Iraq

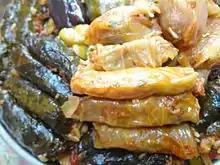
Dolma, a popular Iraqi dish

Before 1990 and later 2003, Iraq already had an advanced and successful education system. However, it has now been "de-developing" in its educational success. During his rule, Saddam turned Iraq into a leading centre of higher education. Since the implementation of the MDGs, education has shown improvement in Iraq. Enrollment numbers nearly doubled from 2000 to 2012, reaching six million students. By 2015–2016, around 9.2 million children were attending school, with a steady annual increase of 4.1% in enrollment rates.